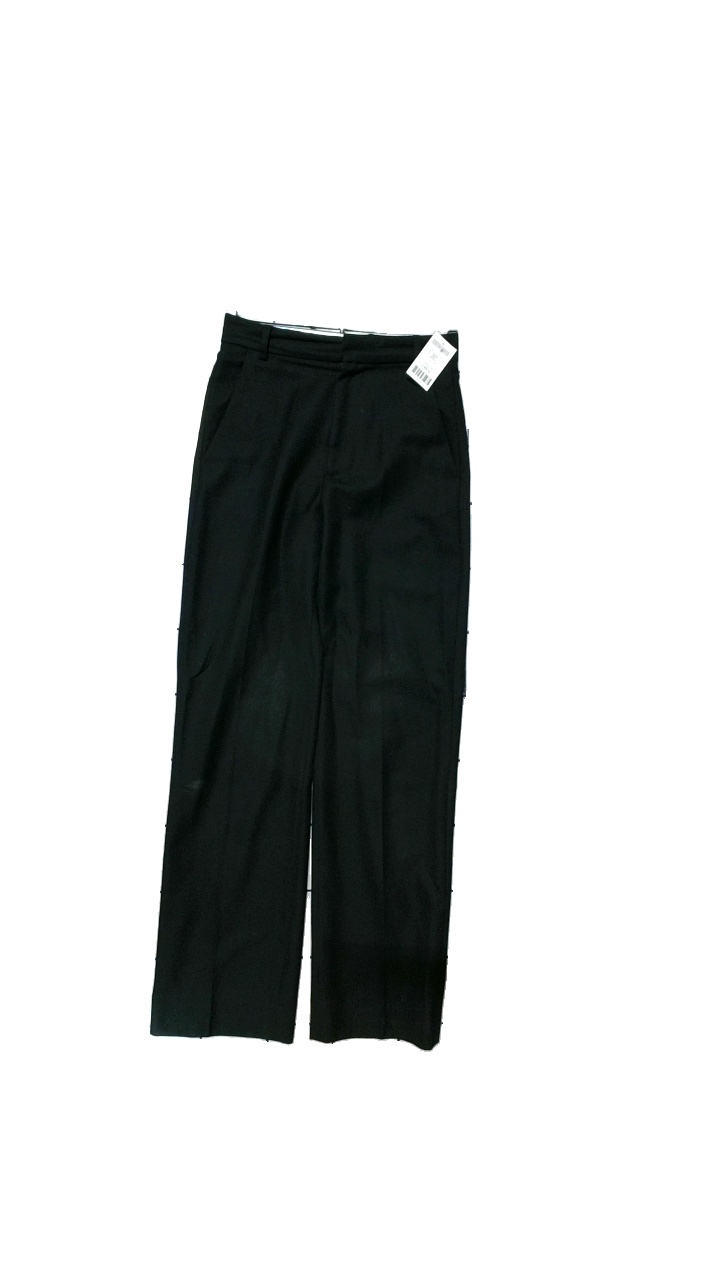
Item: Trousers (Unisex)
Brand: Hope
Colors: Black
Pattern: Striped
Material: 55% polyester, 45% wool. 100% viscose
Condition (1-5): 5
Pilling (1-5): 5
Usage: Reuse
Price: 150-250